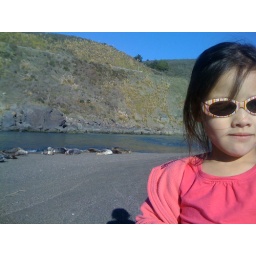
a little girl wearing sunglasses is in the side of the frame oblivious to the seals behind her on the winter beach